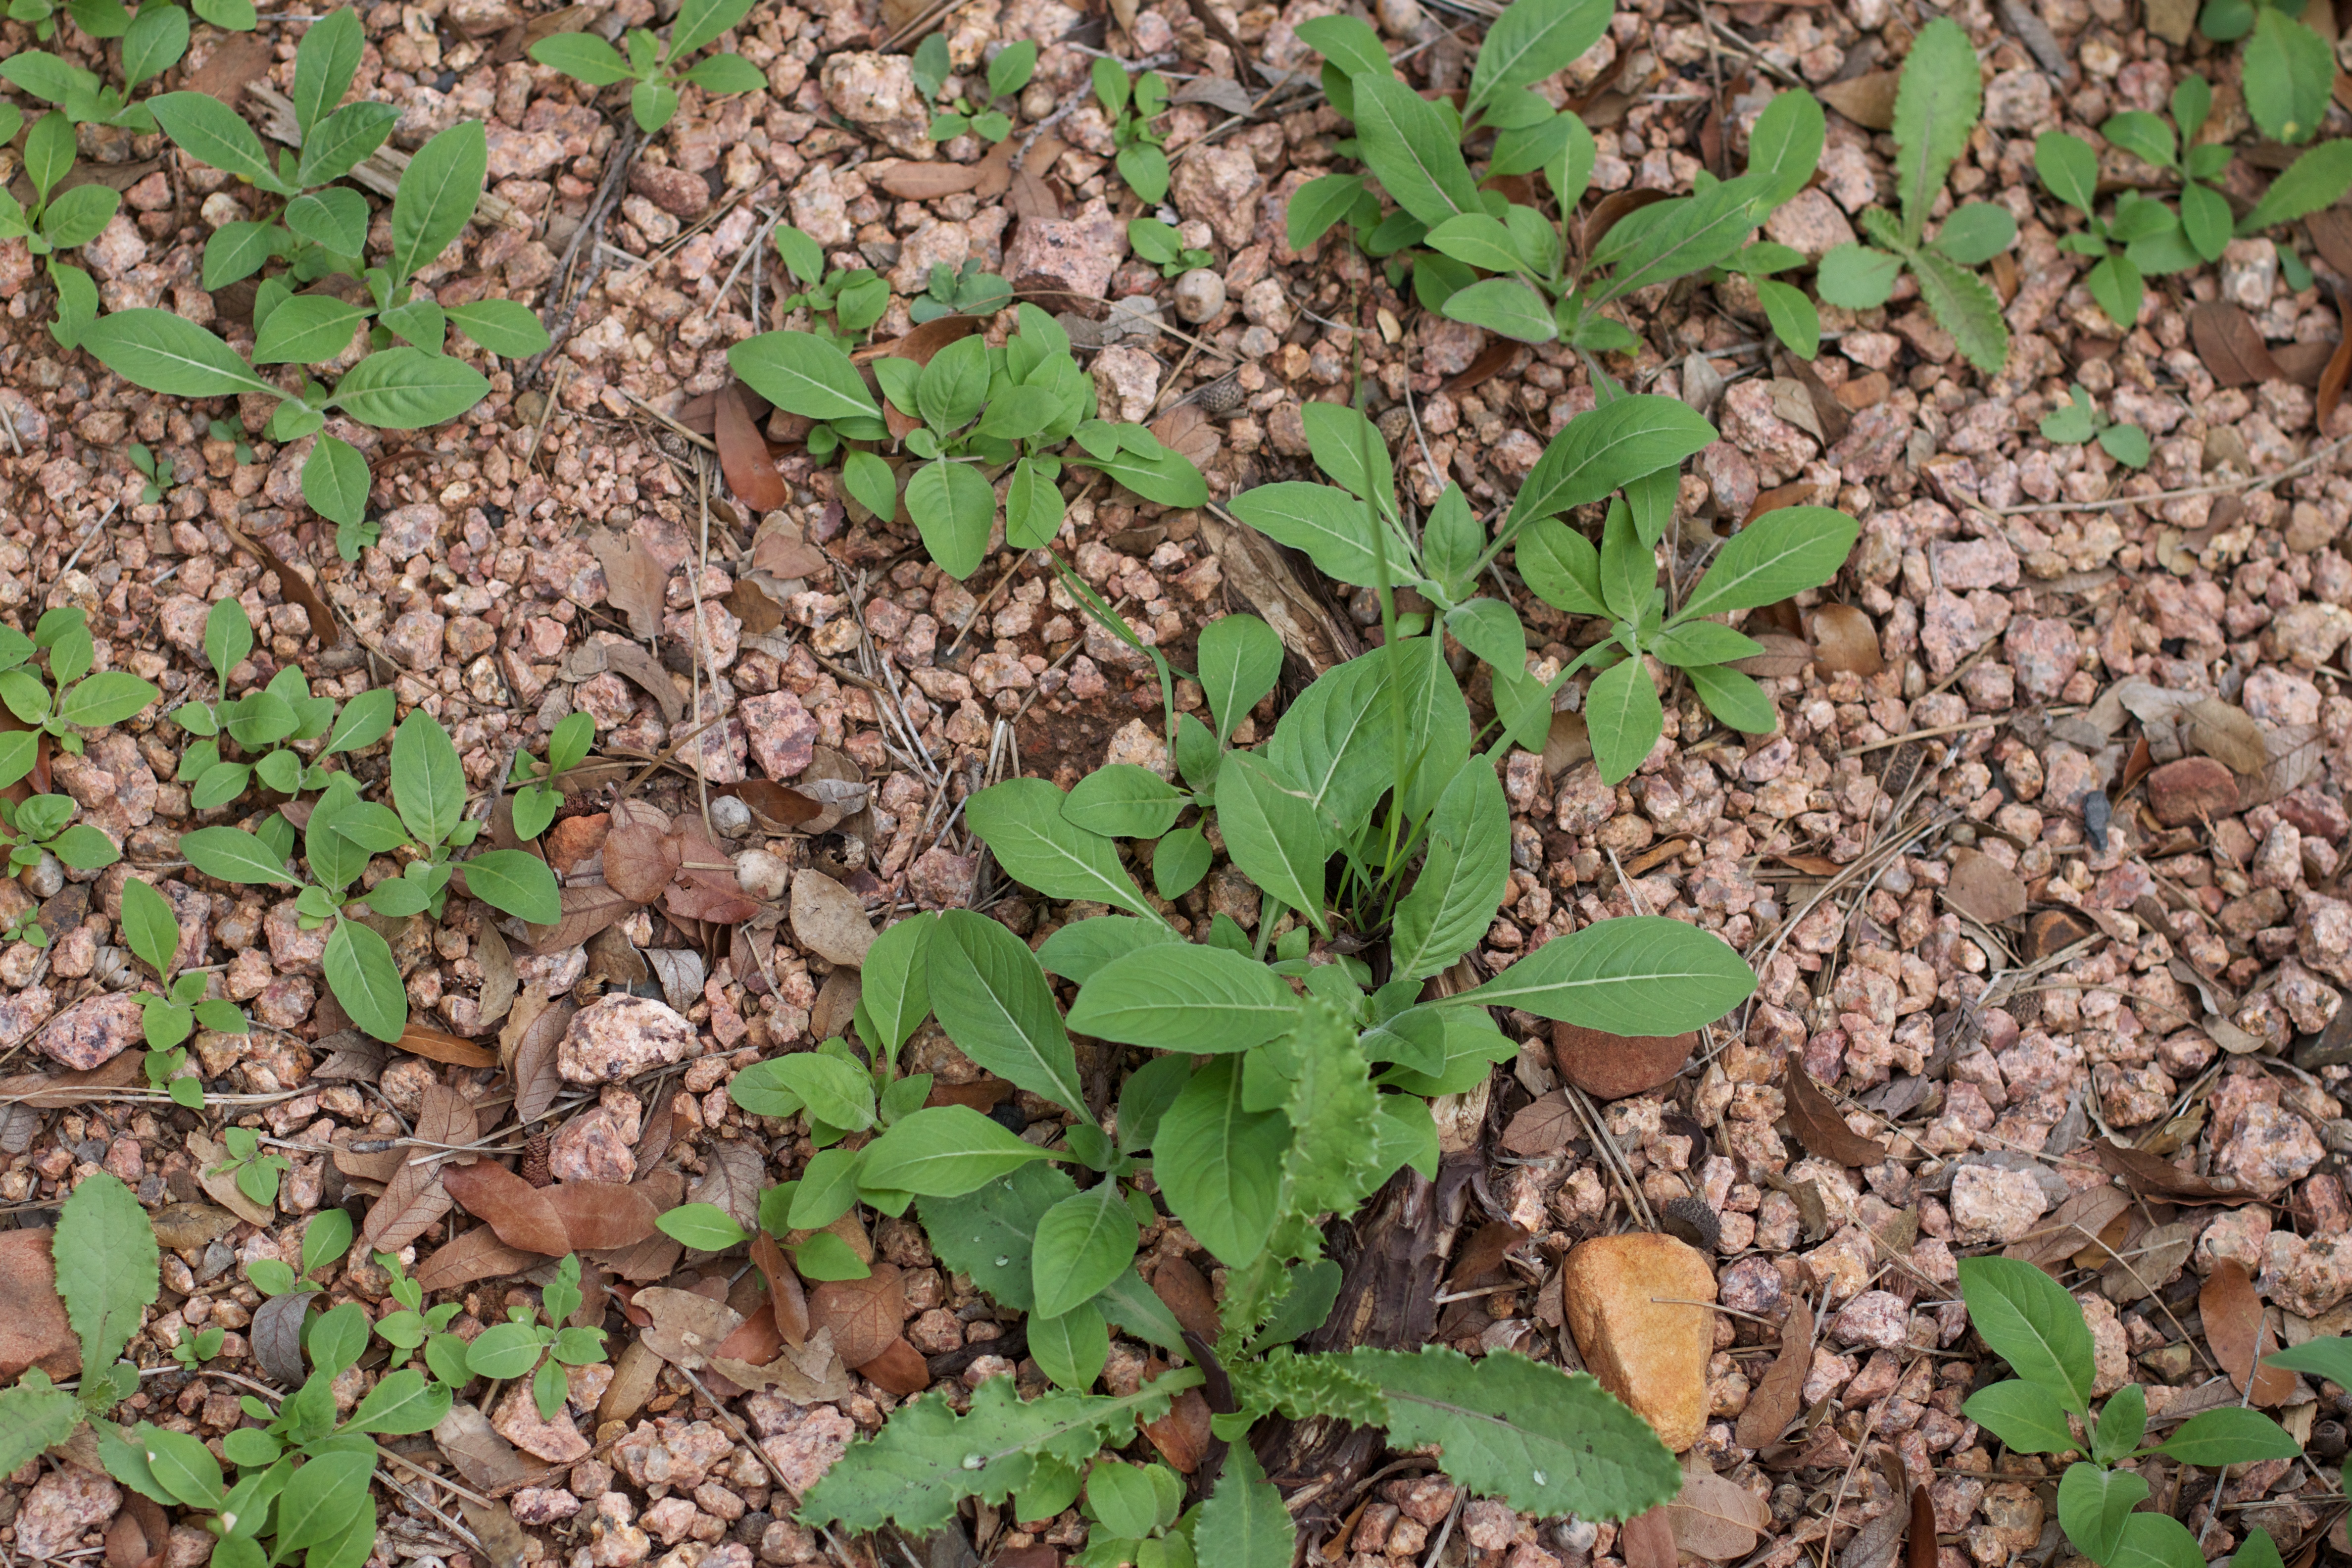
plant, leaf, flower, herb, produce, soil, flora, wildflower, weed, shrub, groundcover, flowering plant, annual plant, land plant